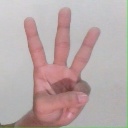
अक्षर: व